16 Avenue N

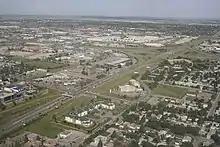
Looking east along 16 Avenue in northeast Calgary

At Centre Street, 16 Avenue NE enters the northeast quadrant and continues east, and intersects Edmonton Trail before descending the Nose Creek valley and intersects Deerfoot Trail (Highway 2) through a split-diamond interchange before it leaves the valley and intersects 19 Street NE. East of 19 Street NE, it becomes a short freeway, beginning with a cloverleaf interchange at Barlow Trail; the area is formerly known as "Crossroads" since it used to be the former alignment of Highway 2 - while the neighbourhood has since been renamed to Mayland Heights, some of the areas businesses still utilized the Crossroads name. 16 Avenue continues east with interchanges at 36 Street NE and 52 Street NE before intersecting 68 Street NE. It again intersects Stoney Trail, where westbound signage recommends that traffic en route to Banff, Edmonton, and Lethbridge use Stoney Trail as a bypass, before leaving Calgary and heading east towards Chestermere, Medicine Hat, and the Saskatchewan border.